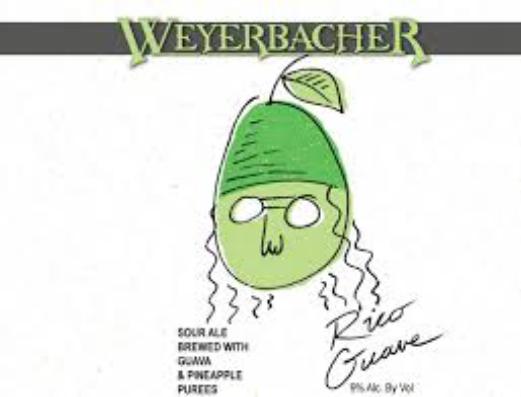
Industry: Necessities